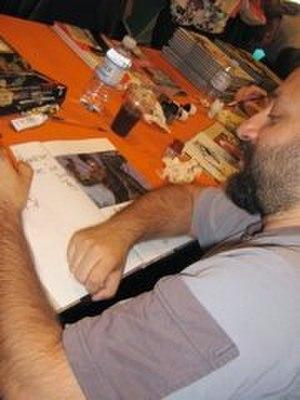
Vincent Pompetti en dédicace au salon du livre de Caen 2007 (stand du mémorial de Caen)
Sir Arthur Benton est une série bande dessinée d'espionnage en deux cycles : le premier est consacré à la période 1930-1945 et le second au début de la guerre froide de 1945 à 1953.